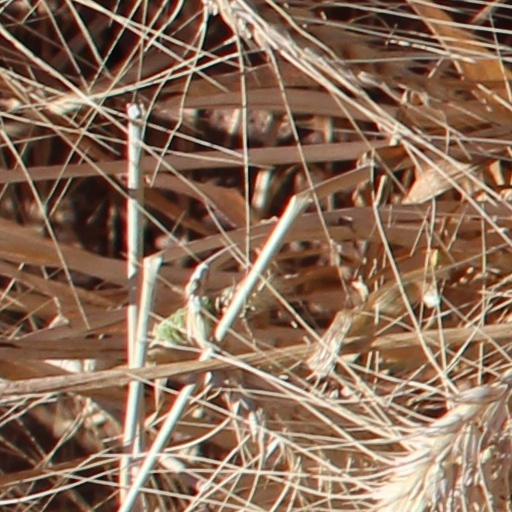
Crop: wheat